Trade dollar

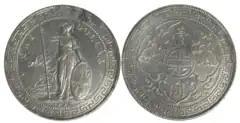
A Trade Dollar from the reign of Victoria. It is dated 1901 and minted at the Bombay mint.

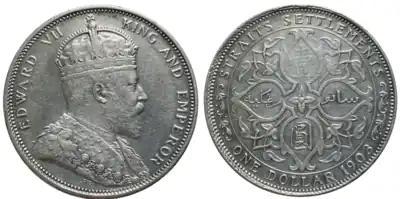
Silver coin: 1 Strait dollar, Edward VII, 1903

With the extension of British trading interests in the East, especially after the founding of Singapore in 1819 and Hong Kong in 1842, it became necessary to produce a special dollar so as to remove the reliance of a British Colony upon the various foreign coins then in circulation.